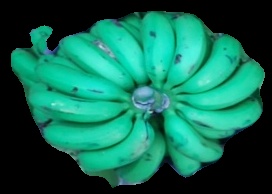
Variety: pachbale
Grade: grade2